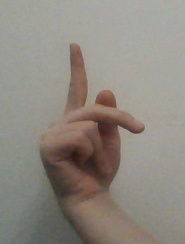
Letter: dha